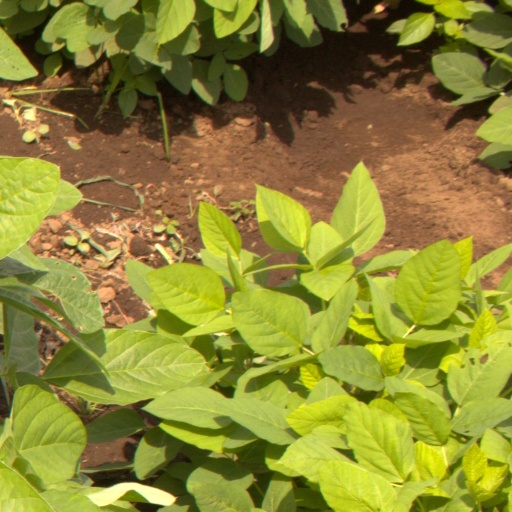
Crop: soybean